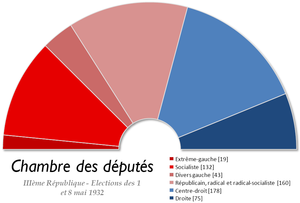
Le système électoral, mode de scrutin, système de vote ou régime électoral, désigne tout type de processus permettant l'expression du choix d'un corps électoral donné, souvent la désignation d'élus pour exercer un mandat en tant que représentants de ce corps, ou moins souvent le choix direct d'une option parmi plusieurs.